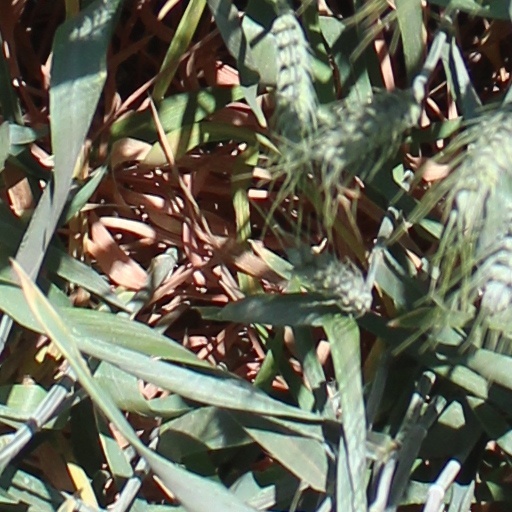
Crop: wheat